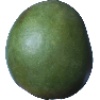
Label: Mango 1